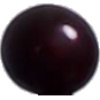
Label: Cherry Wax Black 1